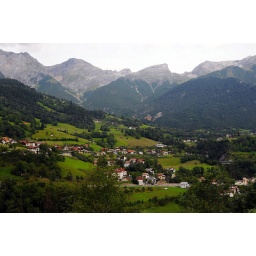
View from the train window in Austria.